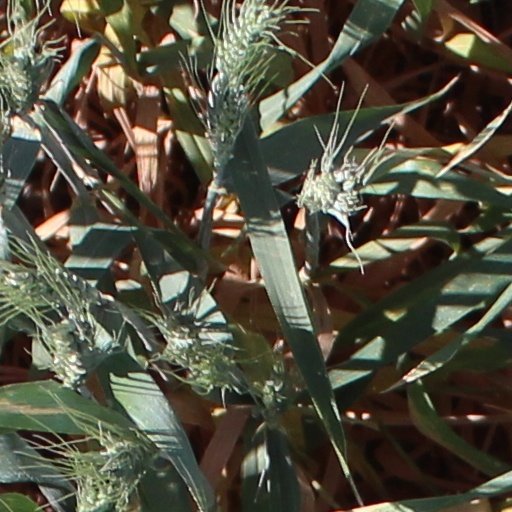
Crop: wheat